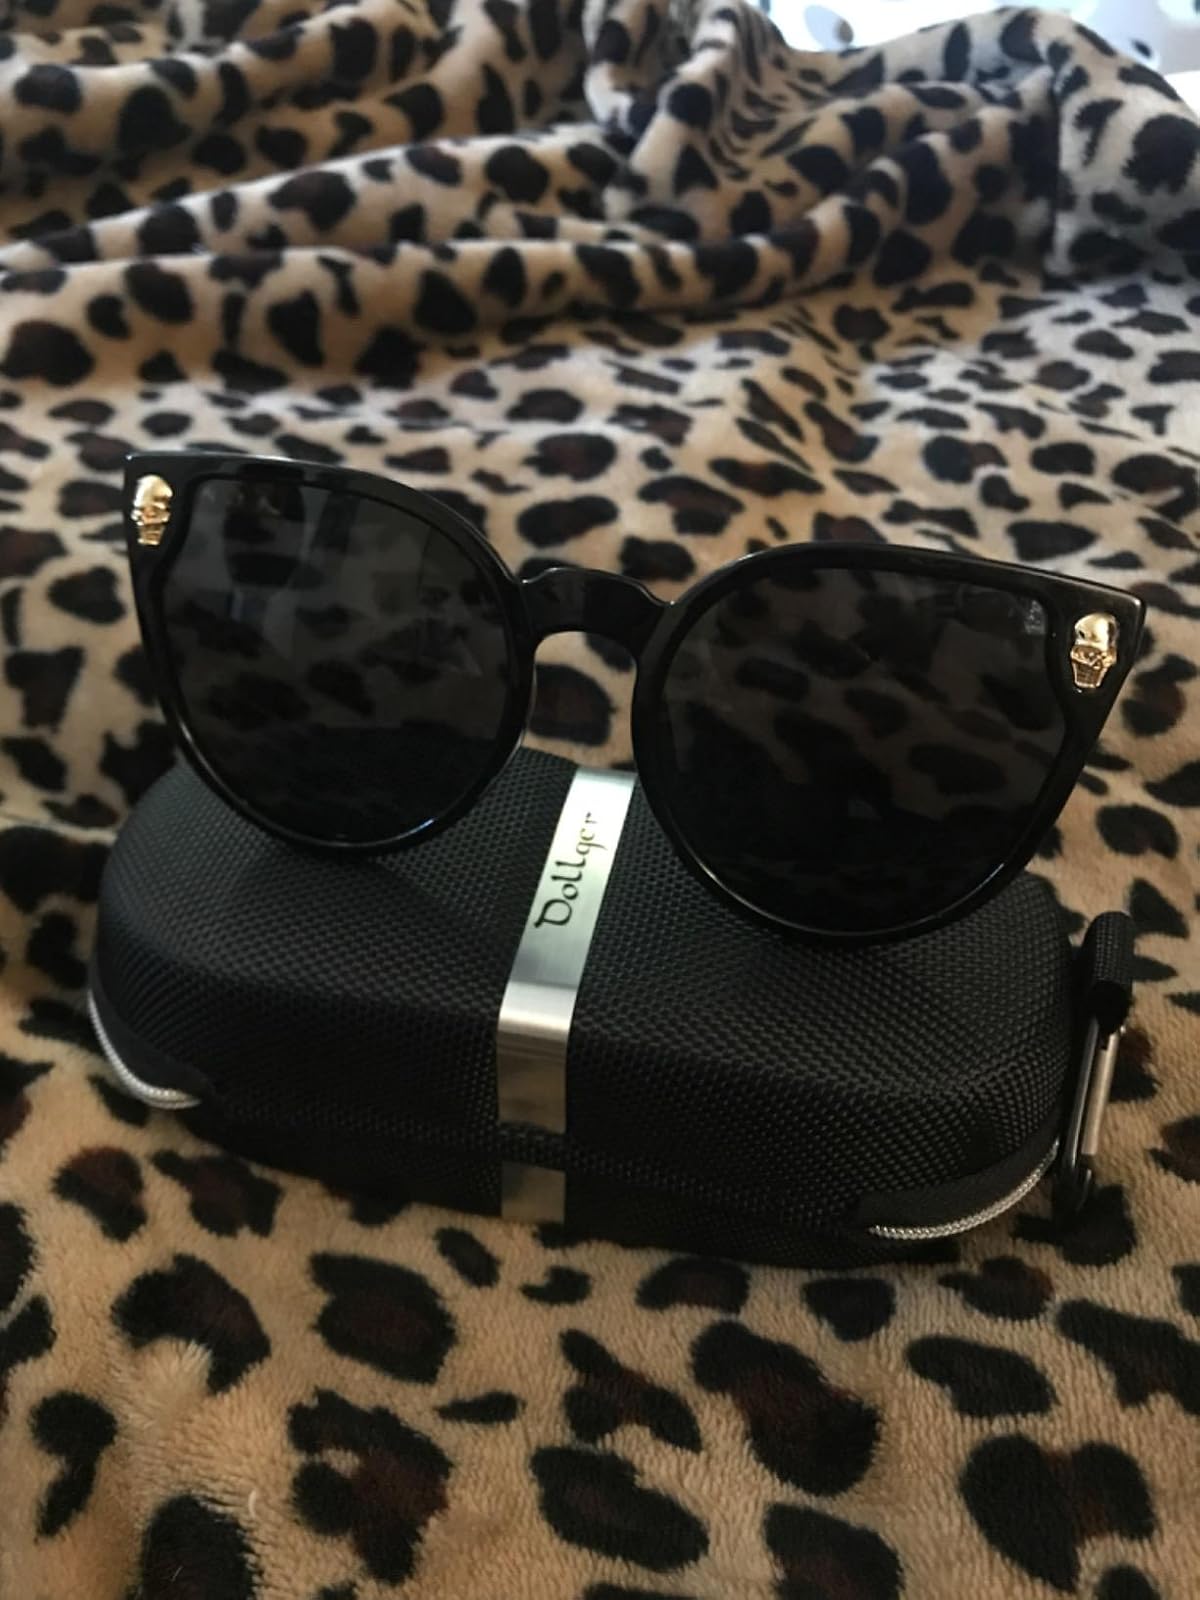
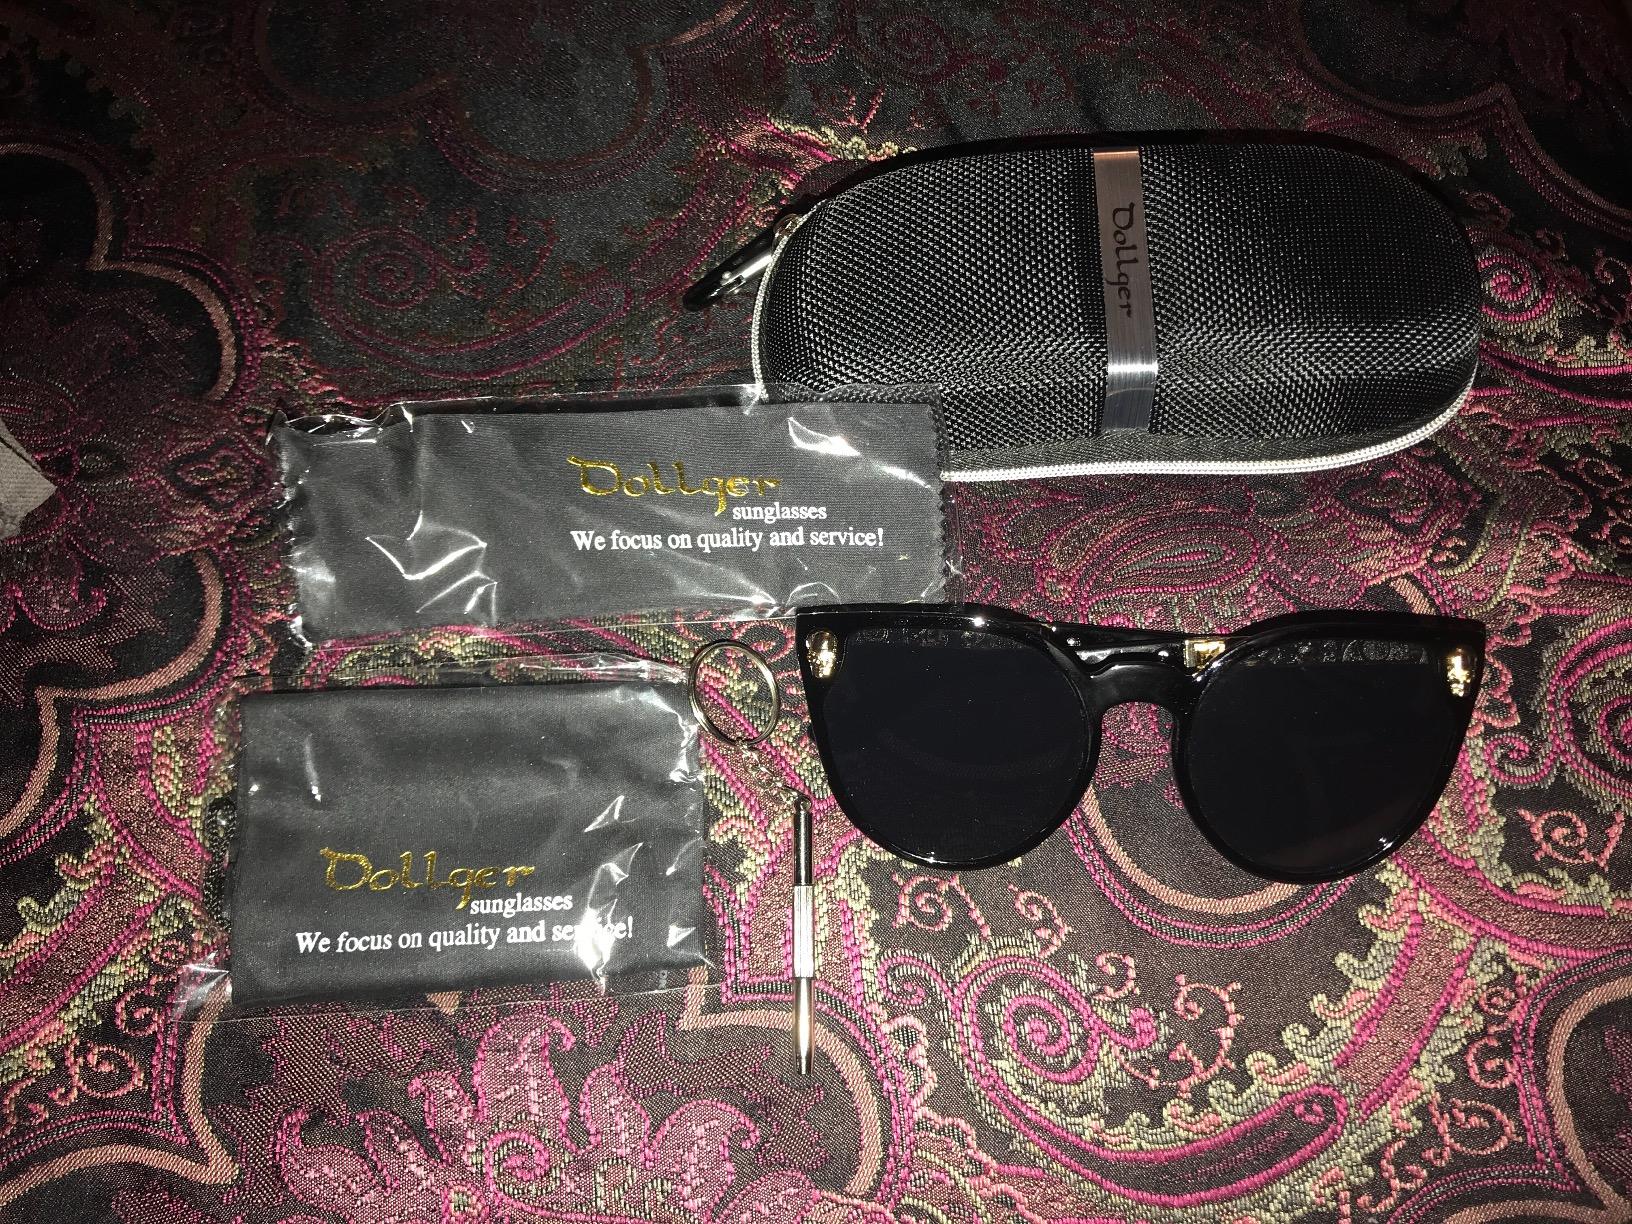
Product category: accessories_sunglasses
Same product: yes